James Bolivar Manson

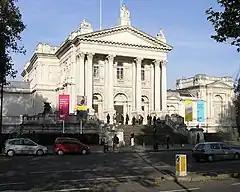
Tate Britain in 2004 (renamed from Tate Gallery in 2000).

During his time as Director, there was no annual funding for acquisitions from the government; he had to decline Camille Pissarro's offer to loan his painting "La Causette" as the gallery lacked funds for transport and insurance. Manson complained to his friend, Lucien Pissarro about the conservative taste of the trustee board—which had rejected a work by both Monet and Renoir—although he himself was averse to Post Impressionist work, neglecting London shows by artists such as Van Gogh and Matisse, until he had no option but to accept two oils by the latter in 1933 as part of a bequest. The same year, he and the Trustees rejected a donation of four William Coldstream paintings and two Henry Moore sculptures, and, in 1935, declined to buy Matisse's "Interior with a Figure" for £2000, turned down the loan of Picabia's "Courtyard in France" and also the offer of a gift of three Roger Fry oils. In 1938, Manson asked Sir Robert Sainsbury if the Tate could borrow a study of Eve by French sculptor Charles Despiau. Sainsbury assented on condition that the gallery also showed the 1932 ""Mother and Child" of my friend Henry Moore." Manson's response was, "Over my dead body."